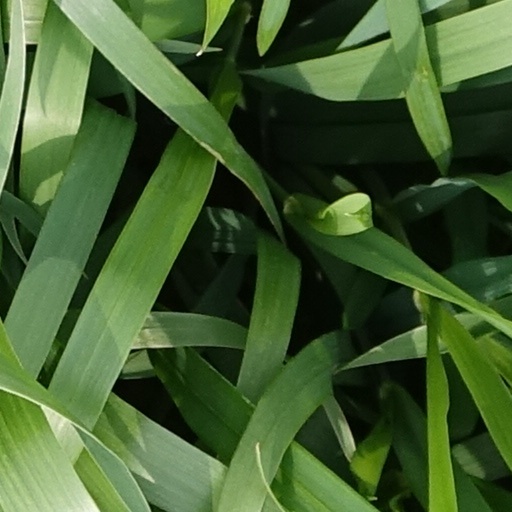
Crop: wheat